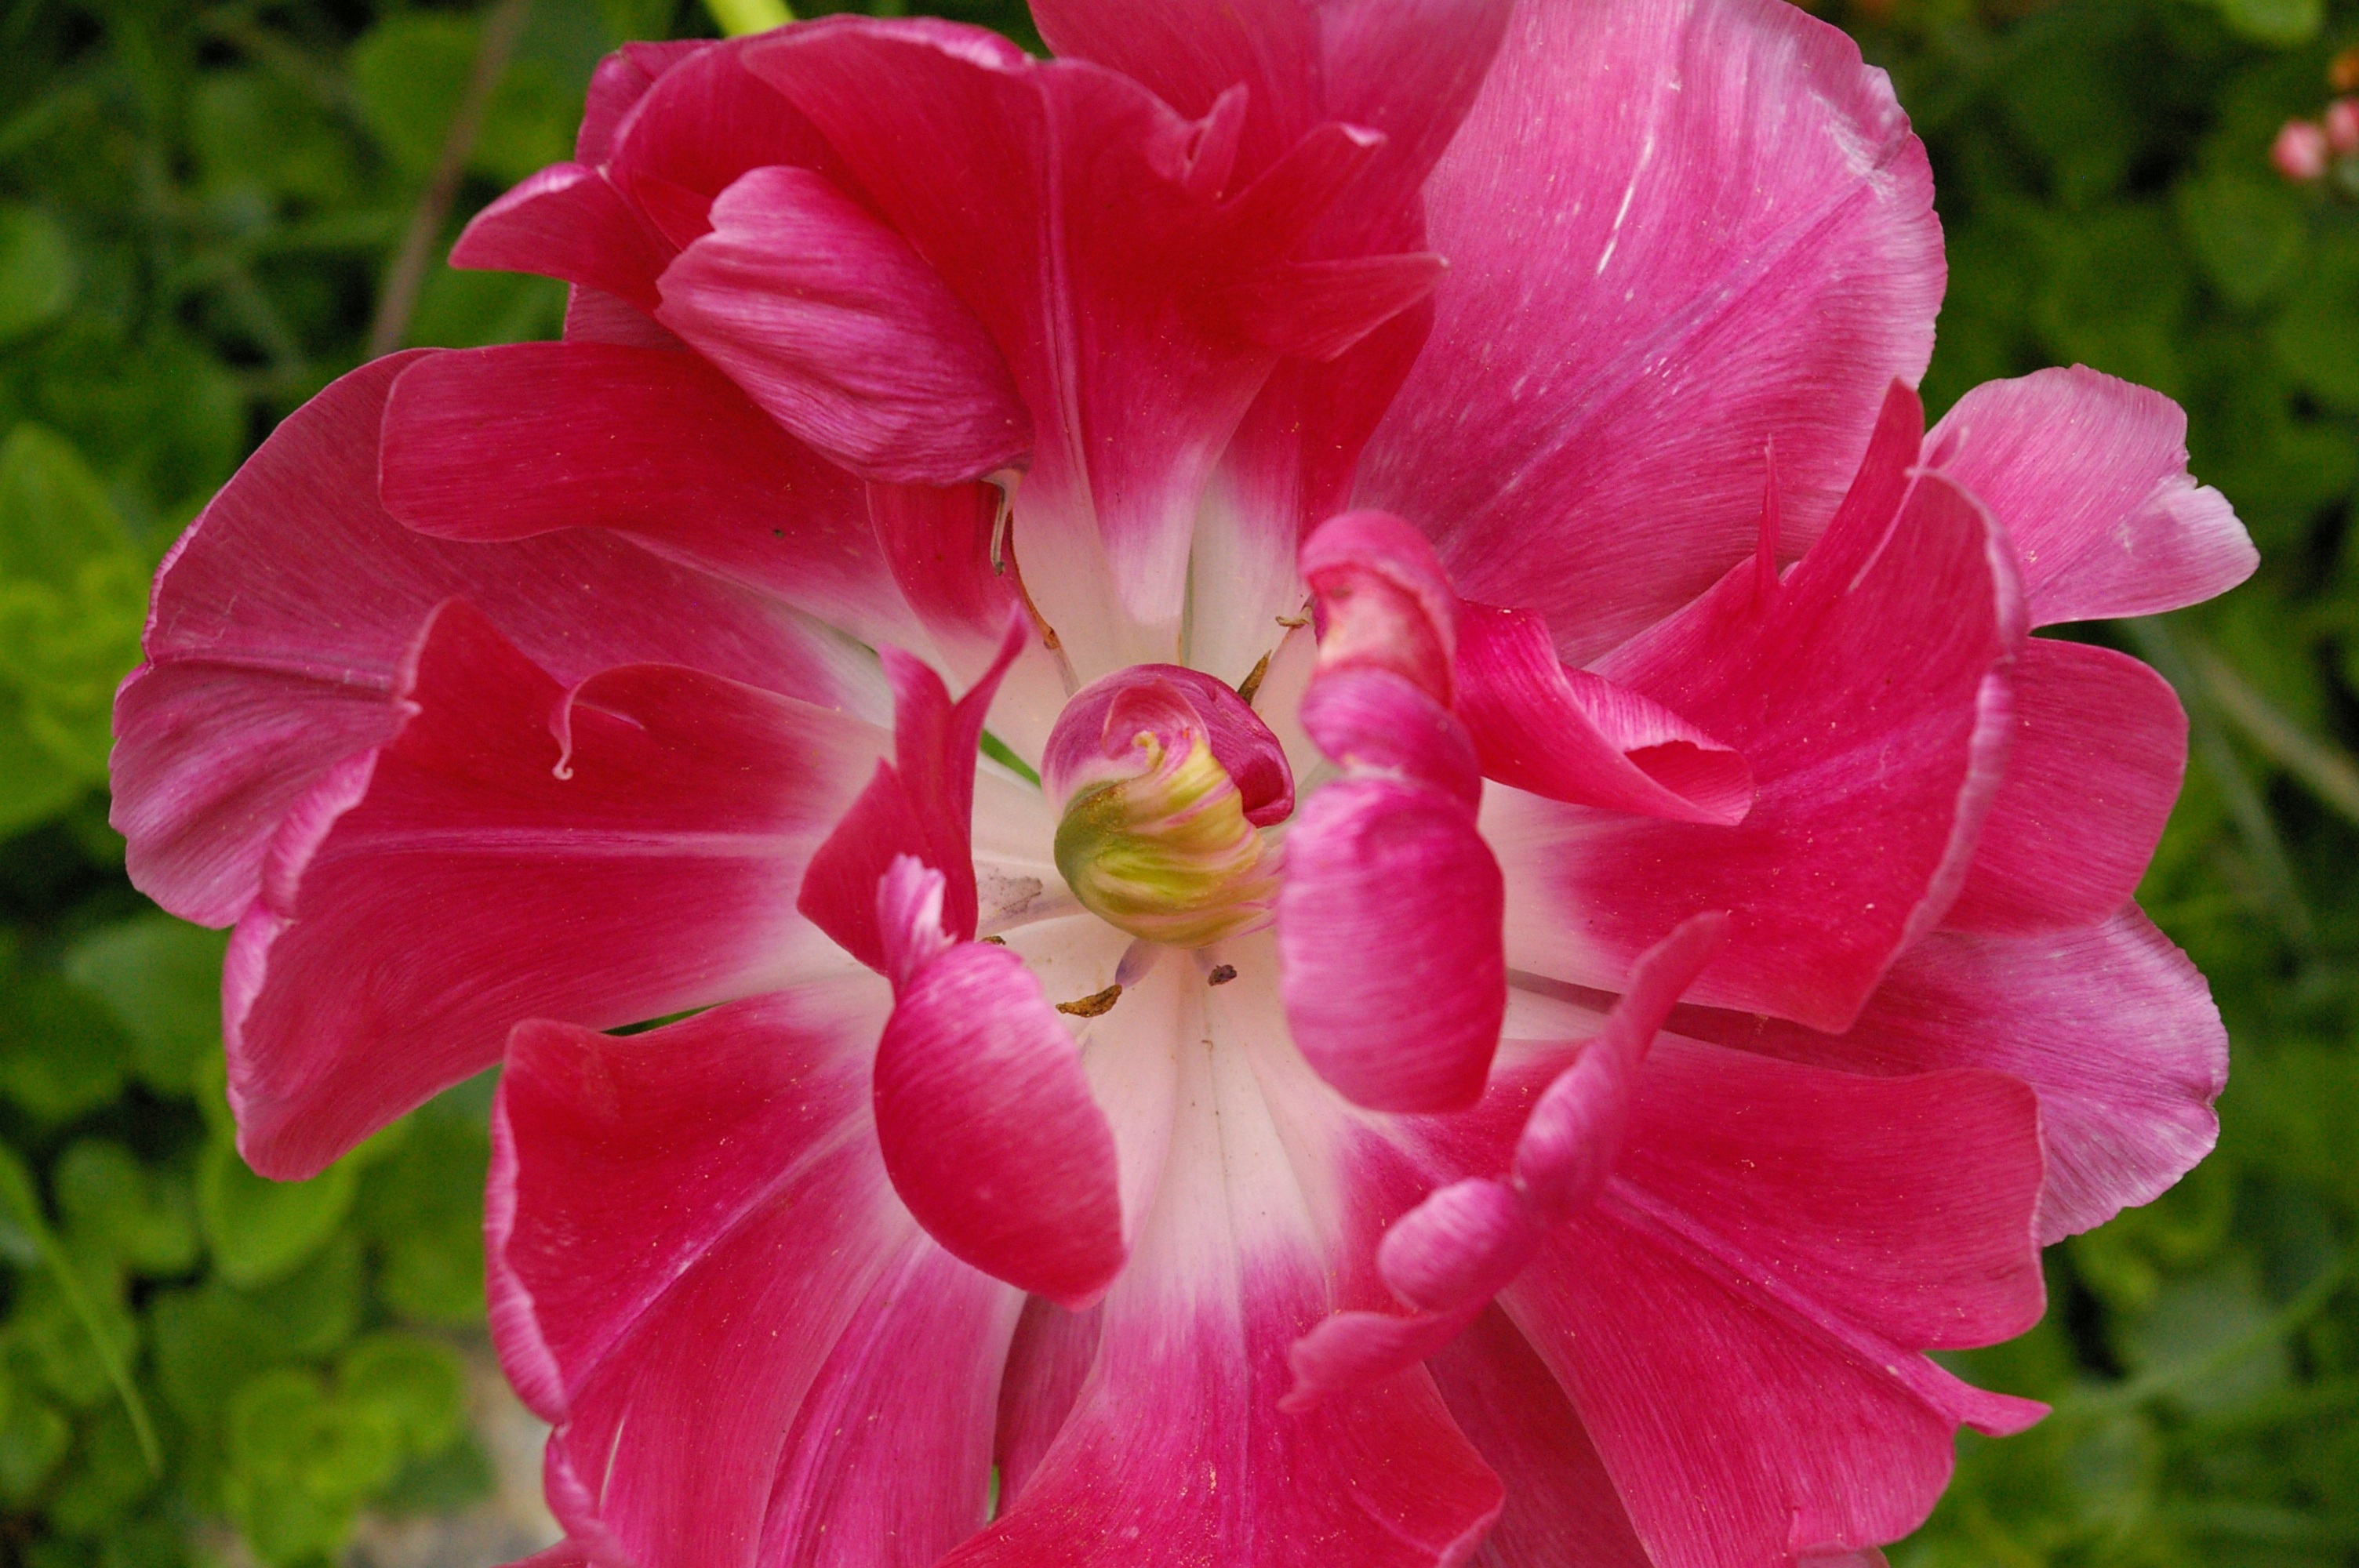
blossom, plant, flower, petal, bloom, cup, tulip, spring, botany, garden, pink, close, flora, bed, petals, exotic, macro photography, blossomed, flowering plant, spring day, annual plant, land plant